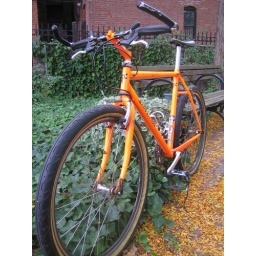
My Santana Moda. Old school mountain bike tricked out for city commuting and all around fun.